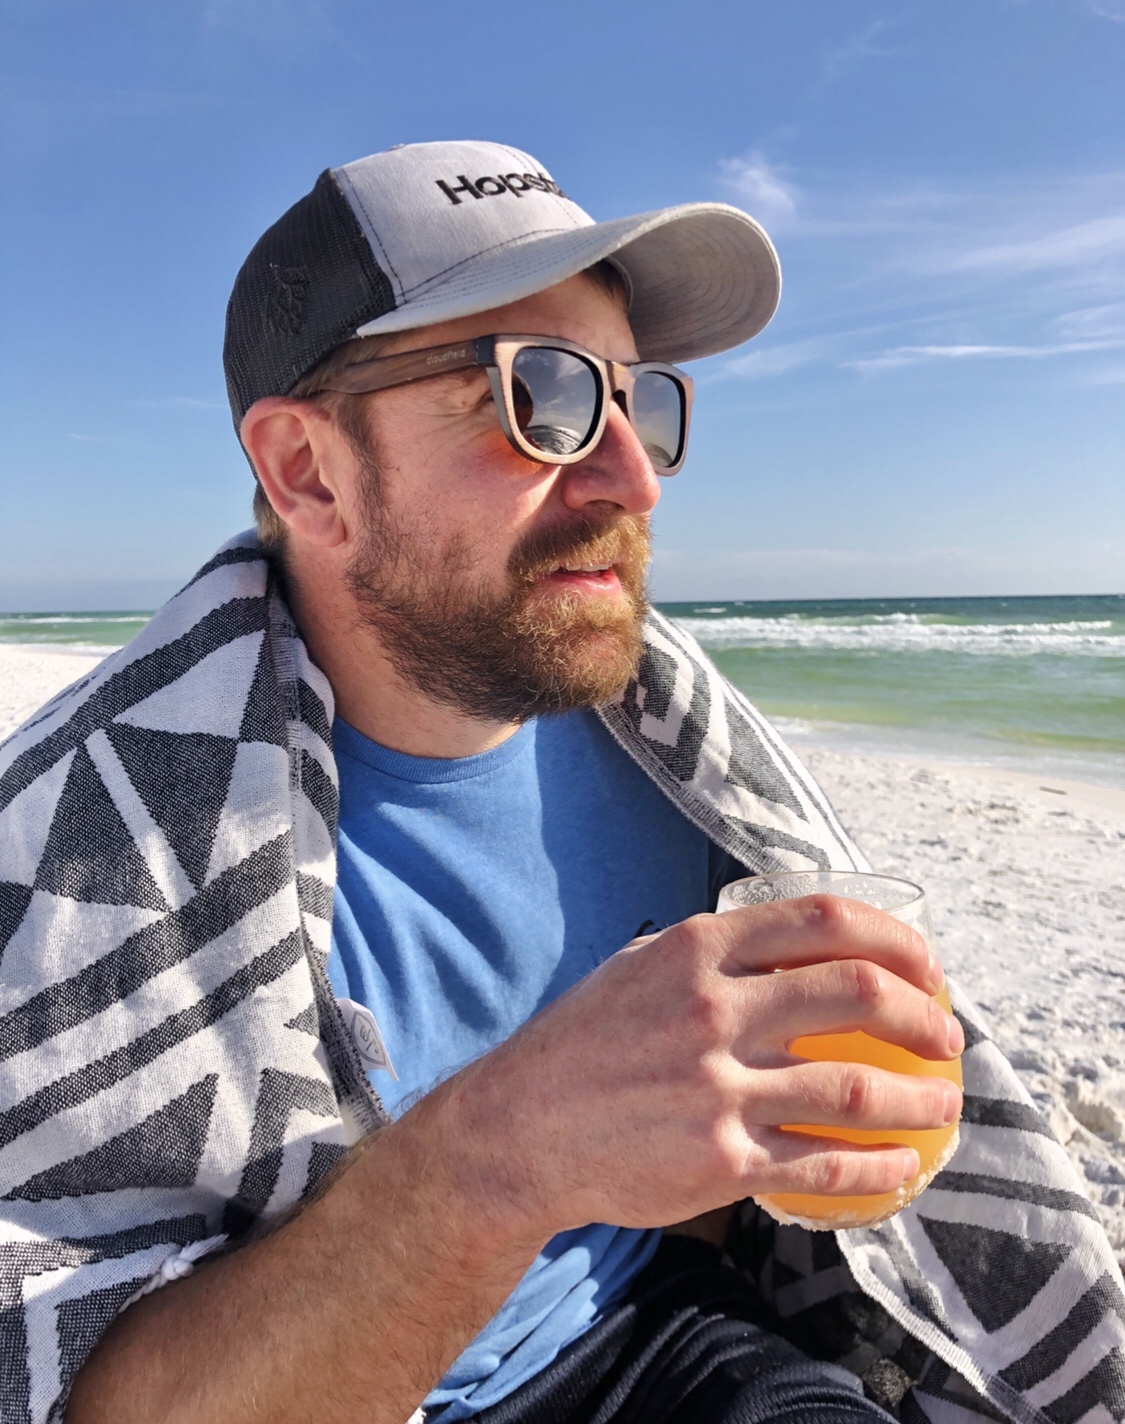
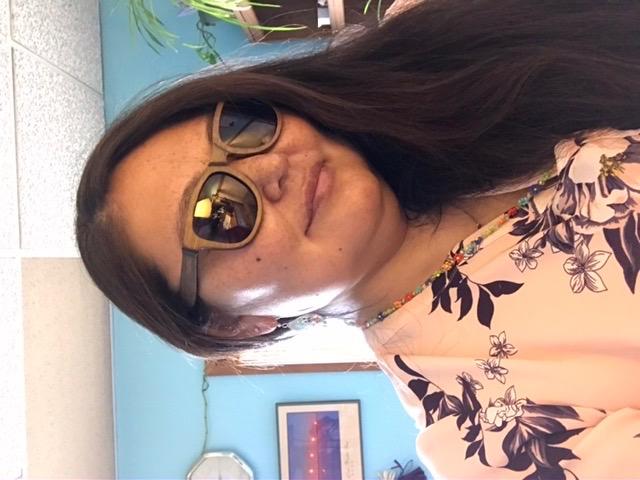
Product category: accessories_sunglasses
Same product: yes